Abortion in New Mexico

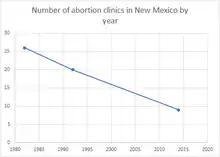
Number of abortion clinics in New Mexico by year

Between 1982 and 1992, the number of abortion clinics in the state decreased by six, going from 26 in 1982 to twenty in 1992. In 2014, there were eleven facilities which provided abortions of which nine were abortion clinics. In 2014, 91% of the counties in the state did not have an abortion clinic. That year, 48% of women in the state aged 15–44 lived in a county without an abortion clinic. In March 2016, there were six Planned Parenthood clinics in the state. In 2017, Planned Parenthood closed three clinics in the state. This was done around their plans to try to consolidate reproductive services they offered in the New Mexico. Later that year, there were three total Planned Parenthood clinics in the state. At the time, the population was 456,213 for women aged 15–49 of which two offered abortion services.